Albania

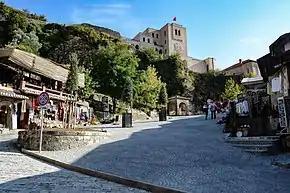
The town of Krujë was the capital of the Principality of Arbanon in the Middle Ages.

The Illyrian Taulanti were a powerful Illyrian tribe that were among the earliest recorded tribes in the area. They lived in an area that corresponds much of present-day Albania. Together with the Dardanian ruler Cleitus, Glaucias, the ruler of the Taulantian kingdom, fought against Alexander the Great at the Battle of Pelium in 335 BC. As the time passed, the ruler of Ancient Macedonia, Cassander of Macedon captured Apollonia and crossed the river Genusus in 314 BC. A few years later Glaucias laid siege to Apollonia and captured the Greek colony of Epidamnos.